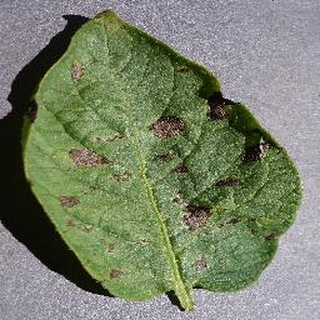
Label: potato_early_blight